Hauk Buen

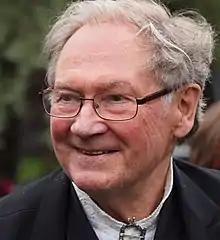
Buen in 2011

Hauk Buen (11 May 1933 – 1 March 2021) was a Norwegian hardingfele fiddler and fiddle maker.